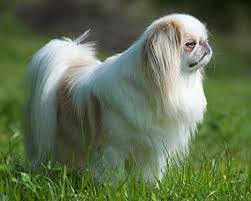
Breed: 249-n000106-Japanese_spaniel